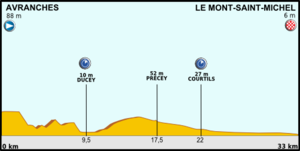
La 11ᵉ étape du Tour de France 2013 s'est déroulée le mercredi 10 juillet 2013. Elle part d'Avranches et arrive au Mont-Saint-Michel.